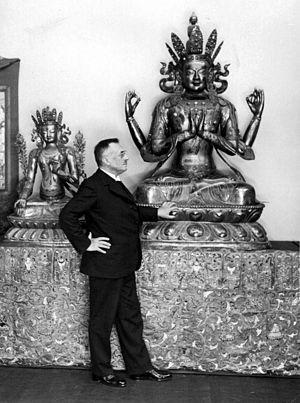
L'Expédition sino-suédoise est une expédition scientifique internationale conduite par Sven Hedin de 1927 à 1935 consacrée à des recherches météorologiques, topographiques et préhistoriques en Mongolie, dans le désert de Gobi et dans le Xinjiang. Dans cette « université itinérante », comme l'appelle Sven Hedin, les scientifiques travaillent de façon presque autonome pendant que Hedin négocie avec les autorités sur place, se charge de l'organisation, apporte l'aide financière et cartographie les itinéraires parcourus.